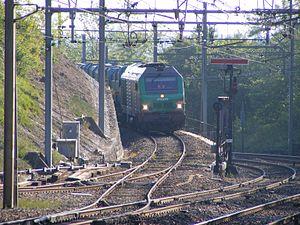
Gare de Collonges - Fort l'Ecluse Un train de Marchandises descend de la ligne de Divones les Bains. A droite du train un sémaphore mécanique
La gare de Fort-l'Écluse-Collonges est une gare ferroviaire française des lignes de Lyon-Perrache à Genève et de Collonges - Fort-l'Écluse à Divonne-les-Bains. Elle est située sur le territoire de la commune de Collonges, près du Fort l'Écluse, dans le département de l'Ain en région Auvergne-Rhône-Alpes.
La ligne de Collonges - Fort-l'Écluse à Divonne-les-Bains (frontière) est une voie ferrée française reliant Collonges à Divonne-les-Bains. D'une longueur de 38 kilomètres, elle se détache de la ligne Lyon-Perrache - Genève et traverse le pays de Gex. Autrefois elle rejoignait Nyon en territoire suisse.